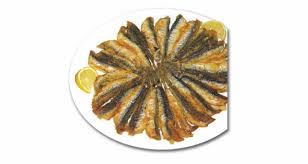
Yemek: hamsi